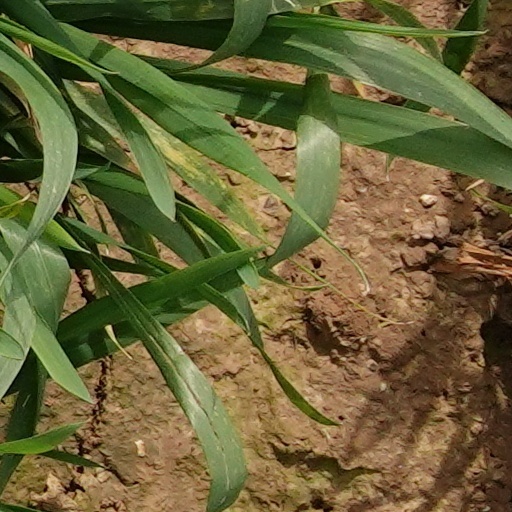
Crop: wheat